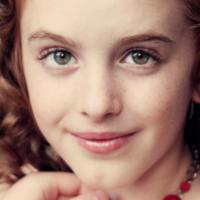
Age group: age 11-20